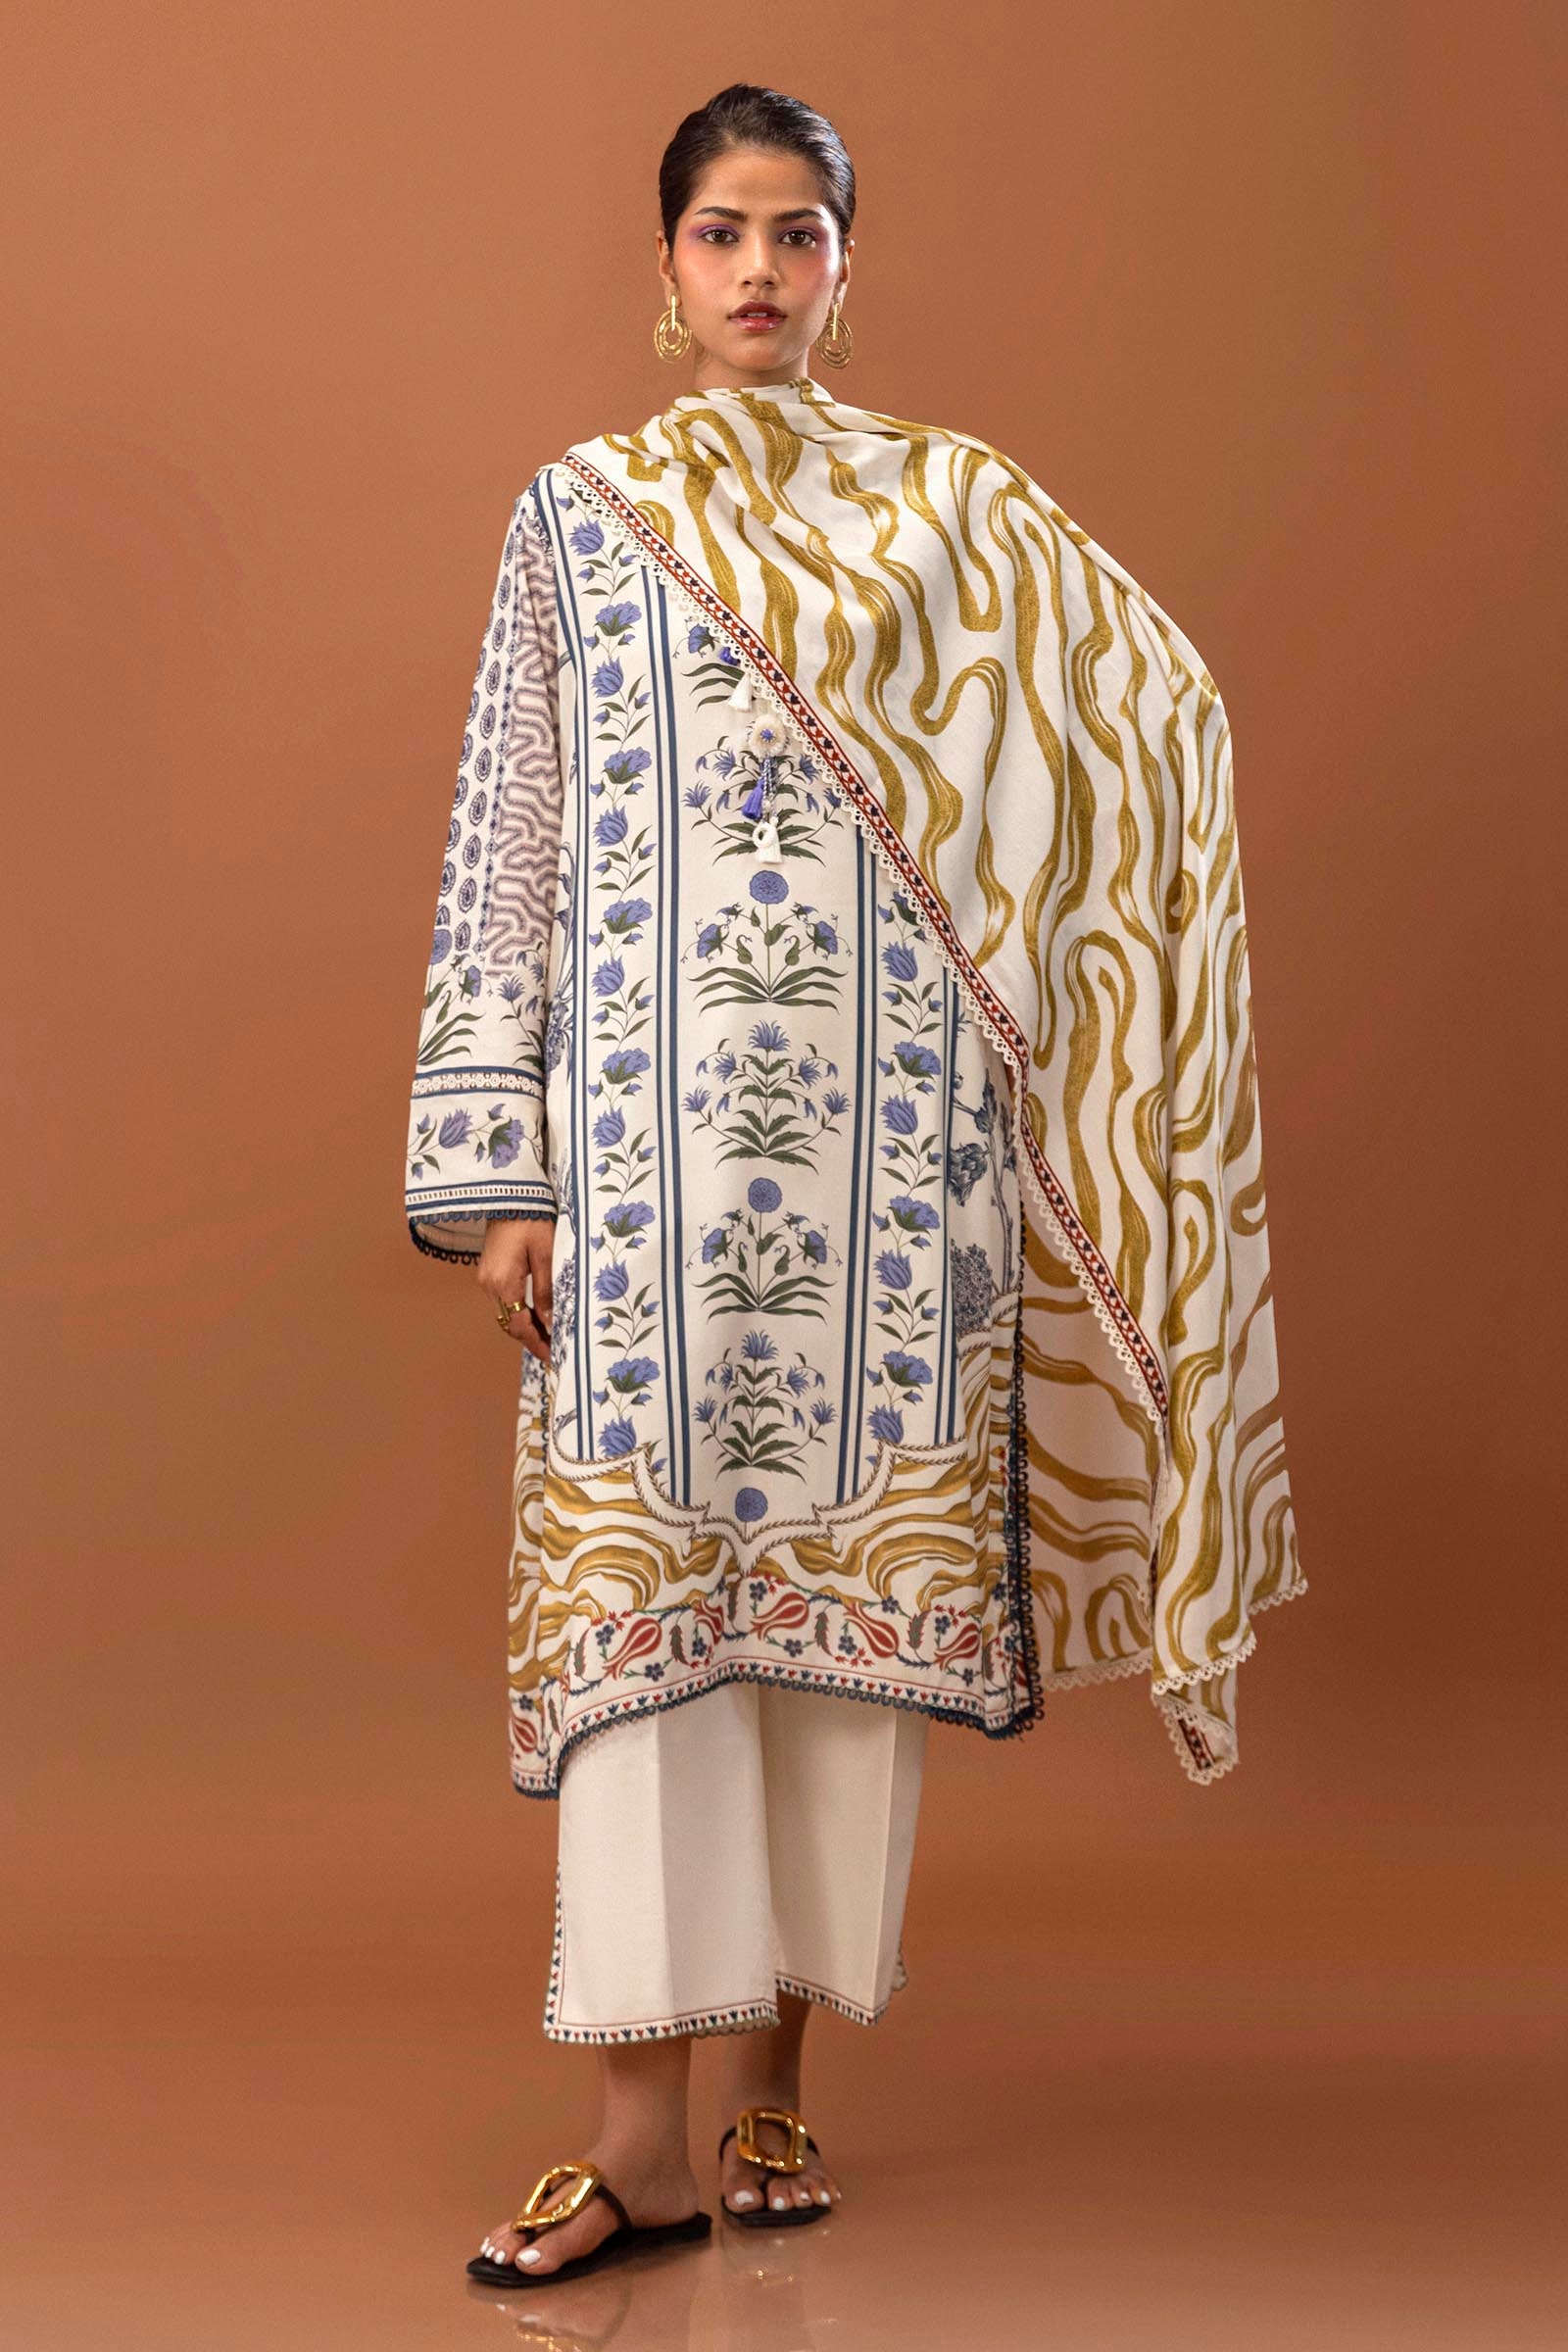
ivory multi zari embroidered chiff